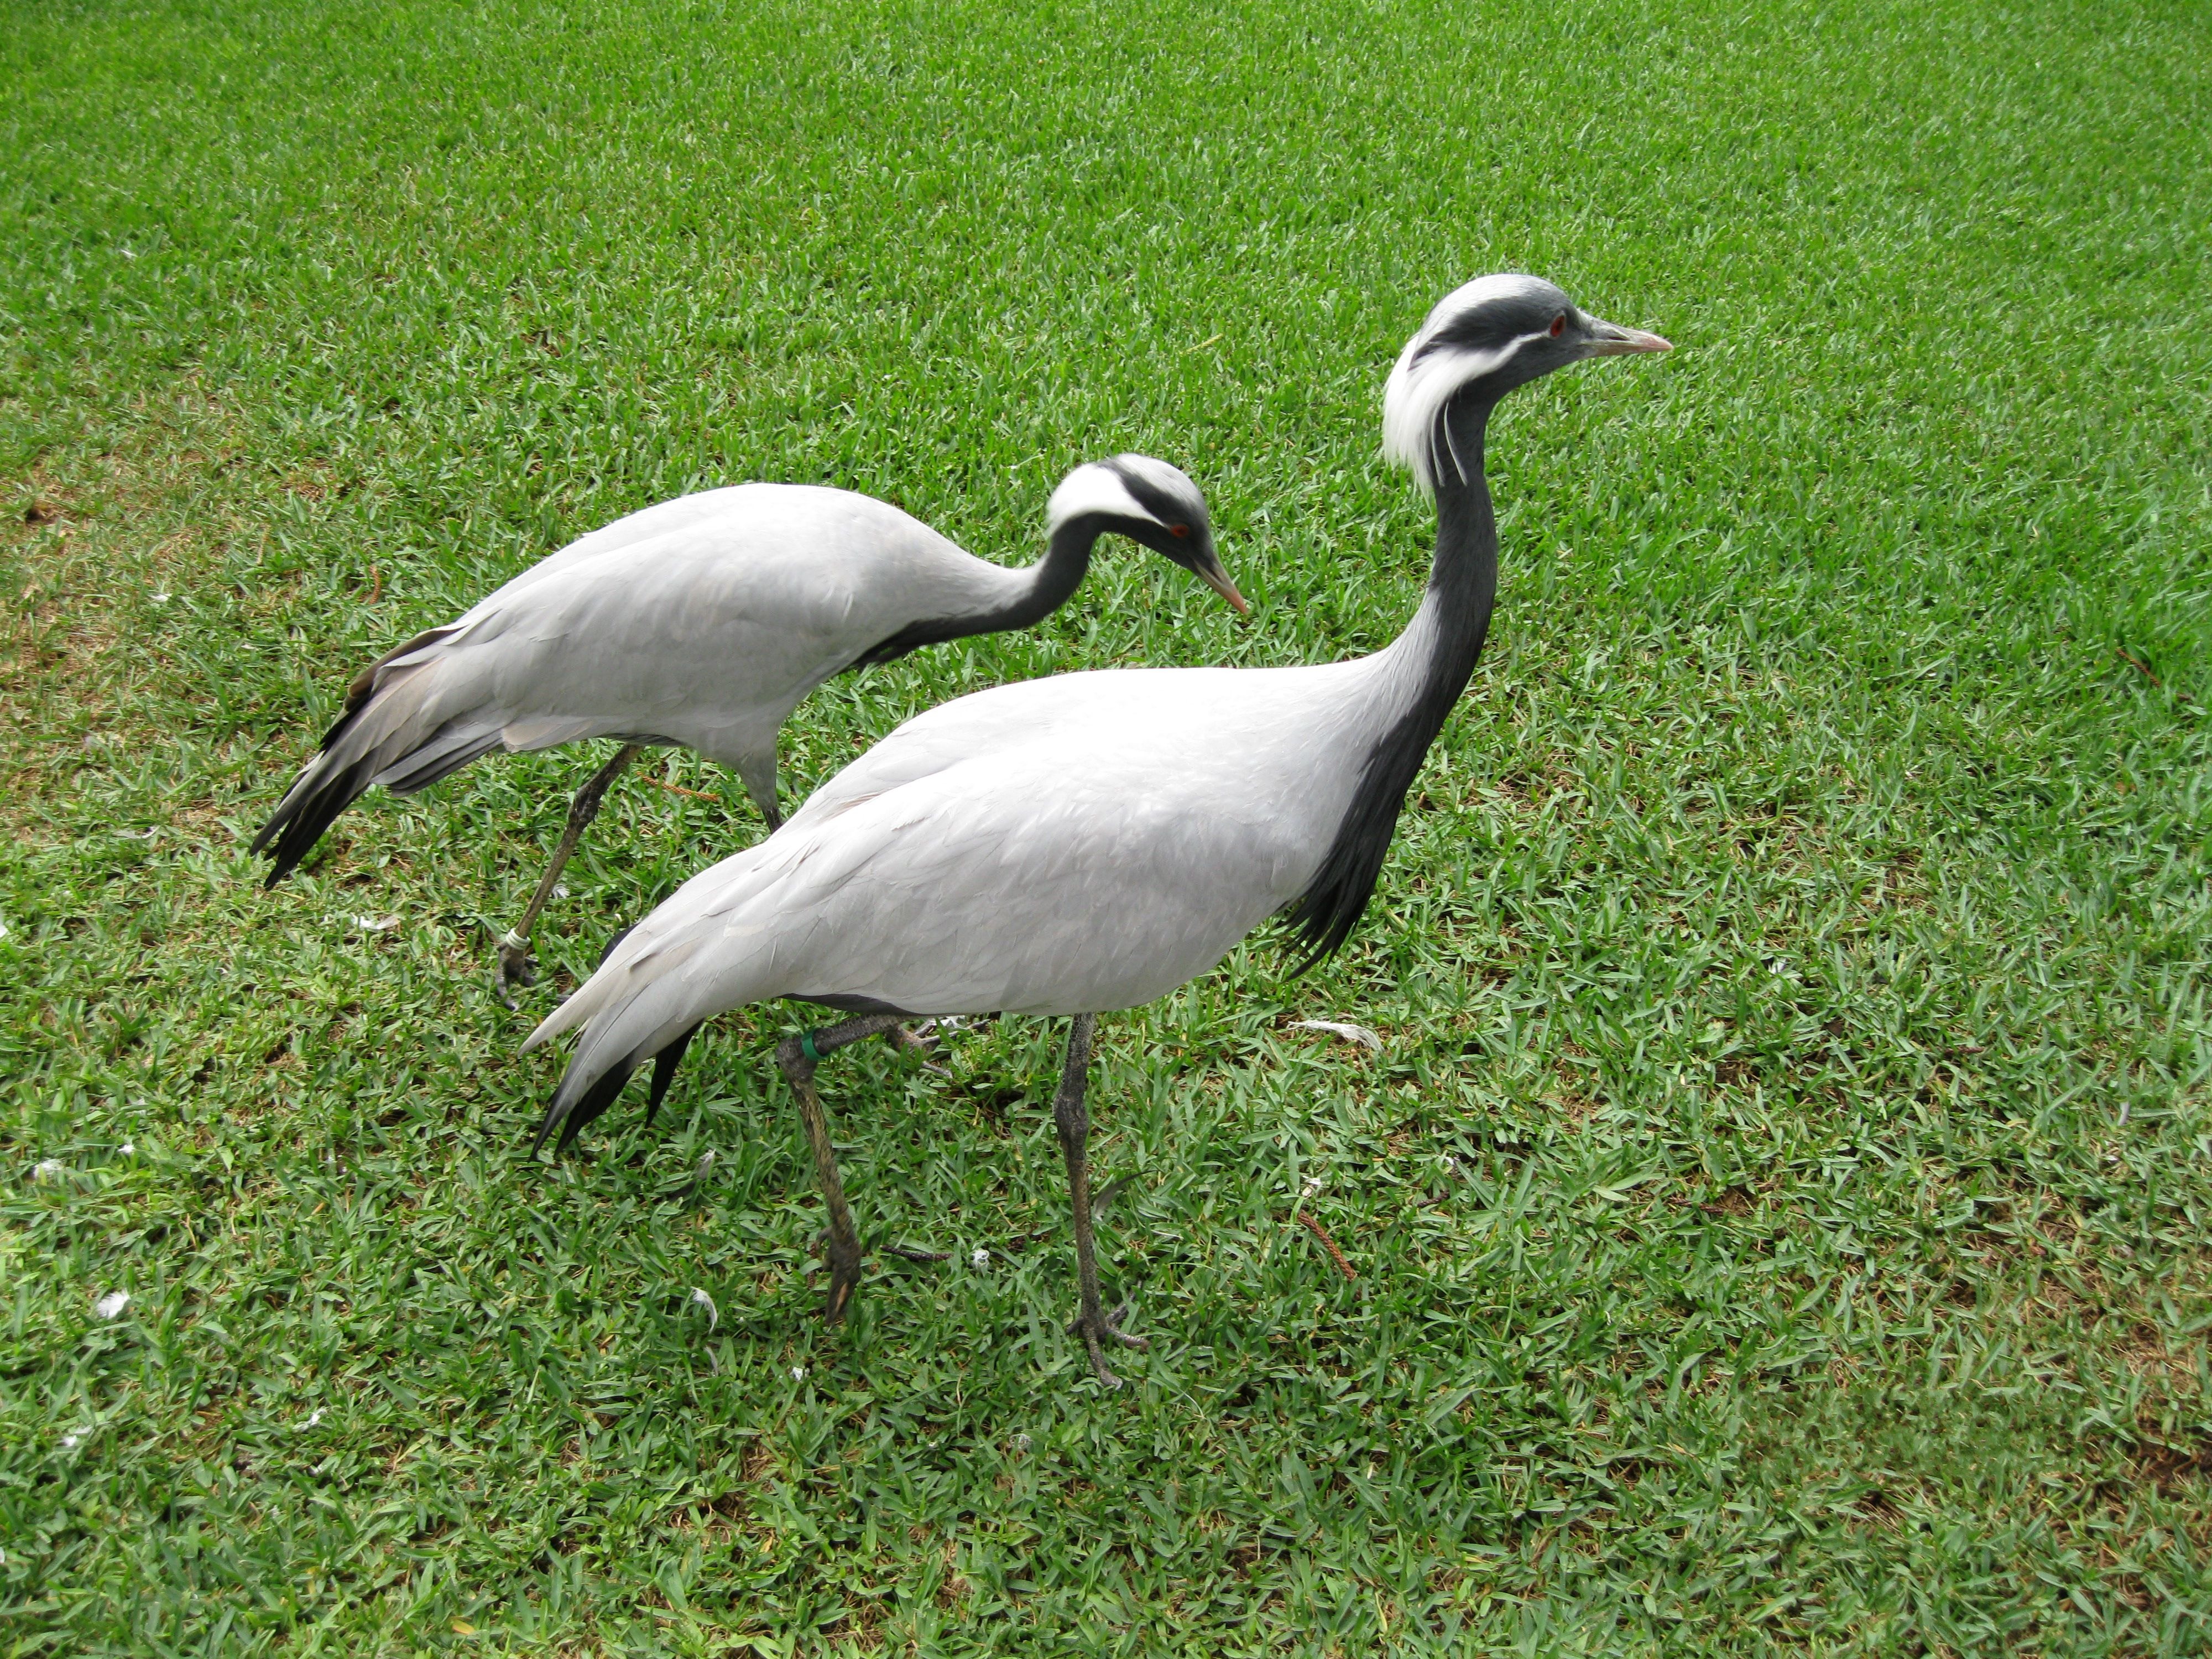
nature, bird, wing, wildlife, beak, fauna, birds, swan, goose, vertebrate, crane, waterfowl, water bird, spring dress, ducks geese and swans, crane like bird